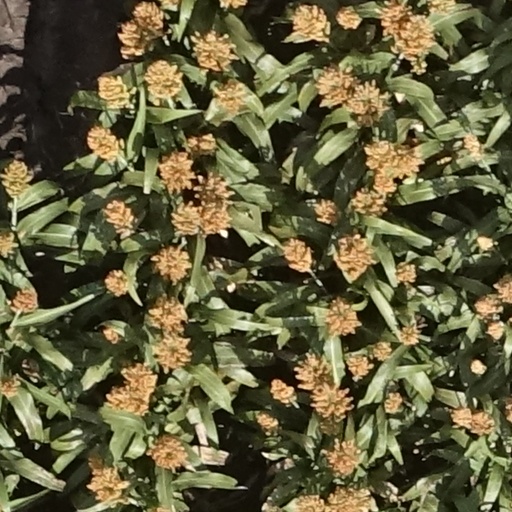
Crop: sorghum